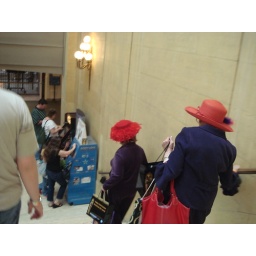
two old ladies in purple suits and red feathered hats. just because.